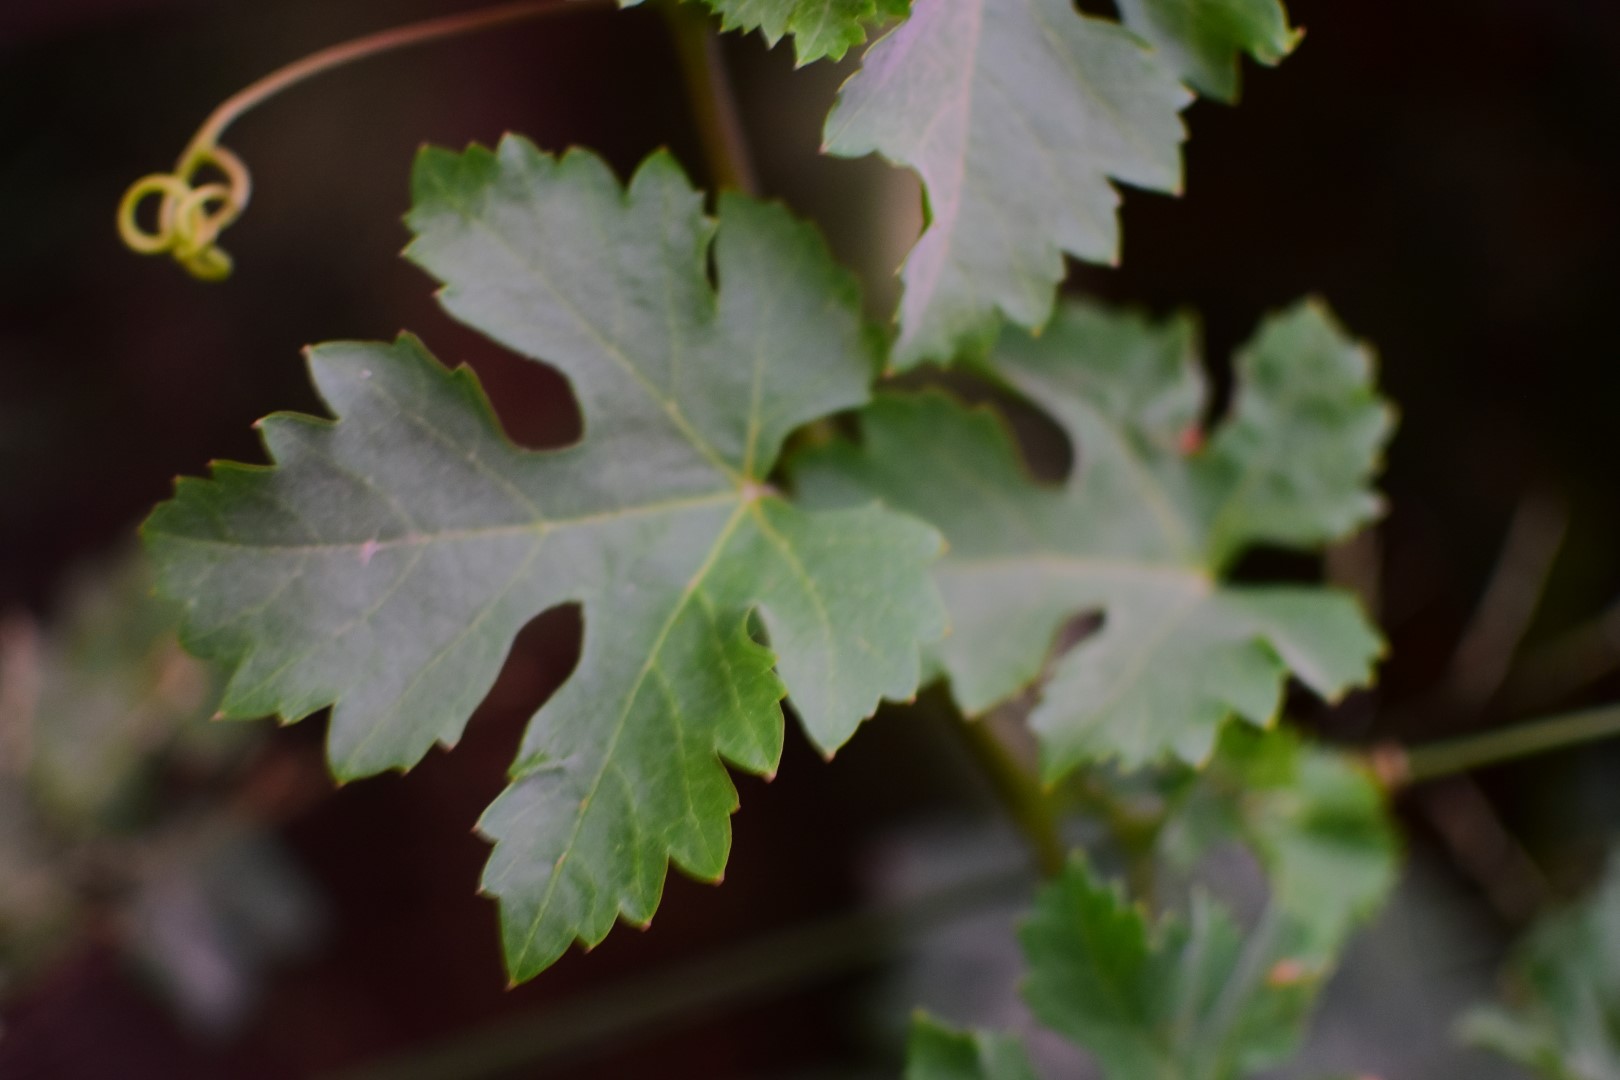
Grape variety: Aswud Balad